Greenbelt (Golden Horseshoe)

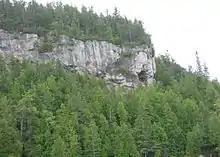
The escarpment at the Fathom Five National Marine Park.

The Greenbelt provides regulatory protection from urban development pressure due to this population growth. While protecting prime agricultural land is its primary purpose, it is actually a bundle of other key elements to also protect rural area, heritage sites, and sensitive ecological and hydrological features, which include the Niagara Escarpment and the Oak Ridges Moraine.